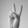
ASL letter: V